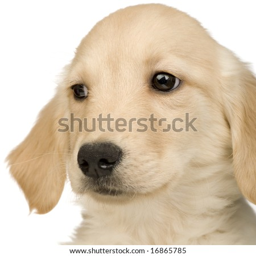
animal in front of a white background